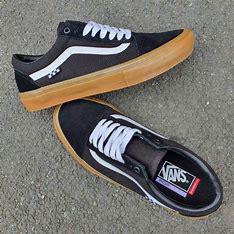
Brand: Vans
Model: Old Skool Skate